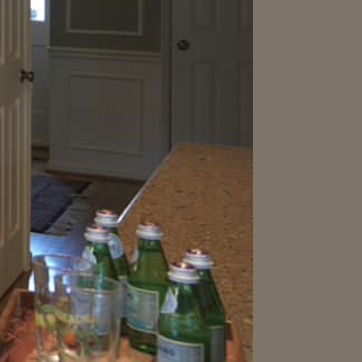
Material: polishedstone